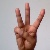
The image shows a hand gesture representing the letter 'W' in Indian Sign Language.